Saga Castle

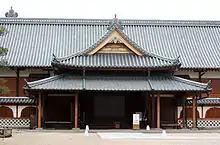
The reconstructed castle palace.

A fire in 1726 destroyed most of the castle structures, including the donjon. The palace portion was restored two years later in the outer bailey, which was the centre of the Saga domain government for most of the Edo period. Another fire occurred in 1835, after which the buildings were reconstructed by Saga domain’s final "daimyō" Nabeshima Naomasa.